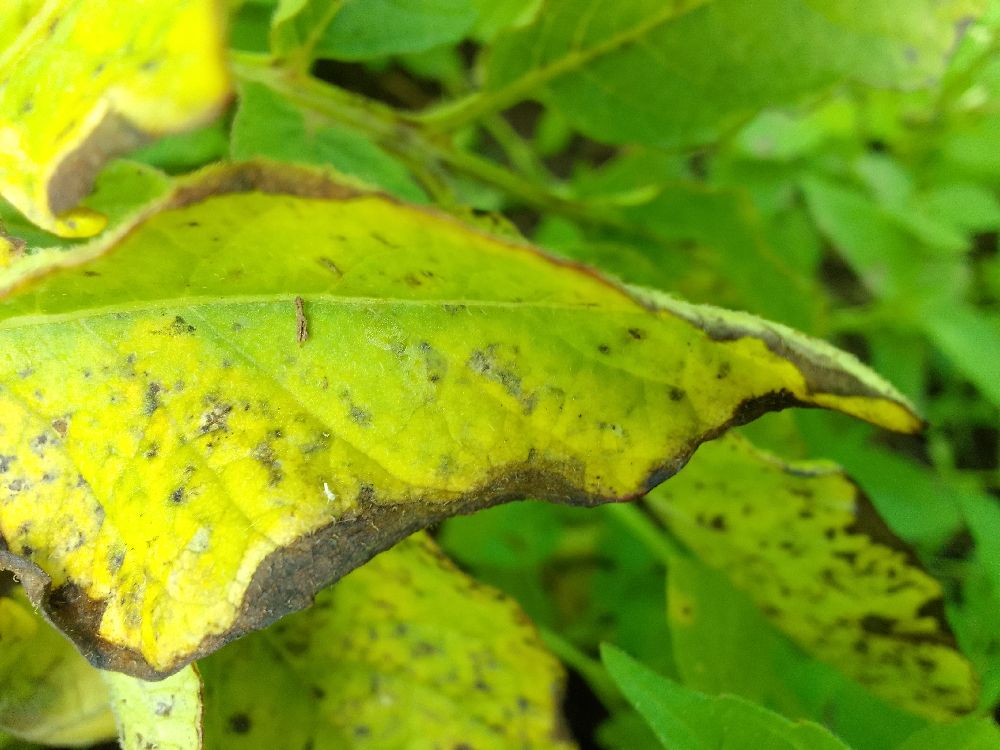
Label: Early blight